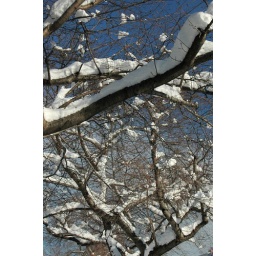
Snow covered trees look nice against the sky